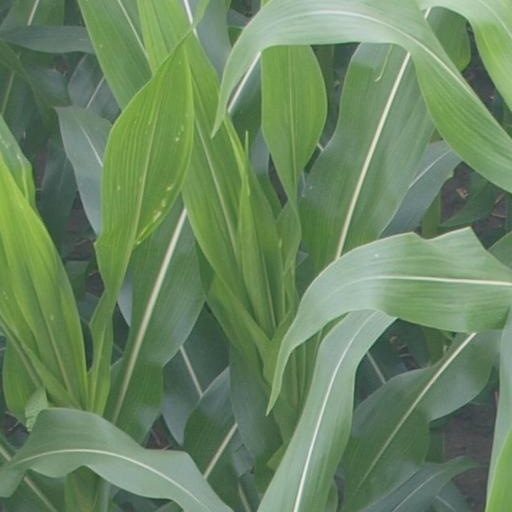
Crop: maize; corn